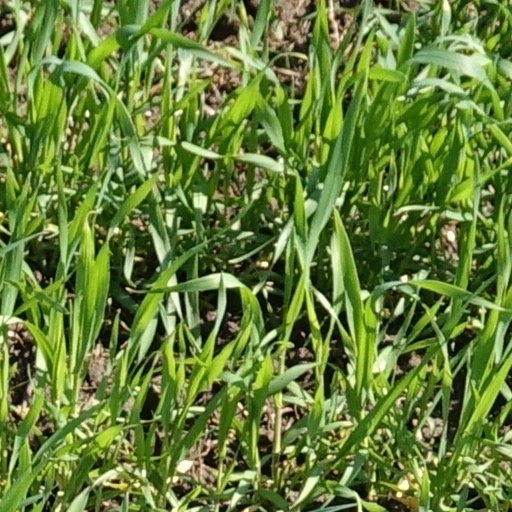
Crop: wheat